Stefan Grossman

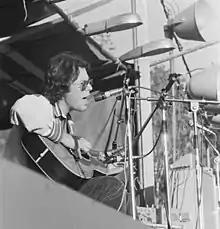
Stefan Grossman at Ruisrock in Finland, 1971

Stefan Grossman (born April 16, 1945) is an American acoustic fingerstyle guitarist and singer, music producer and educator, and co-founder of Kicking Mule records. He is known for his instructional videos and Vestapol line of videos and DVDs.